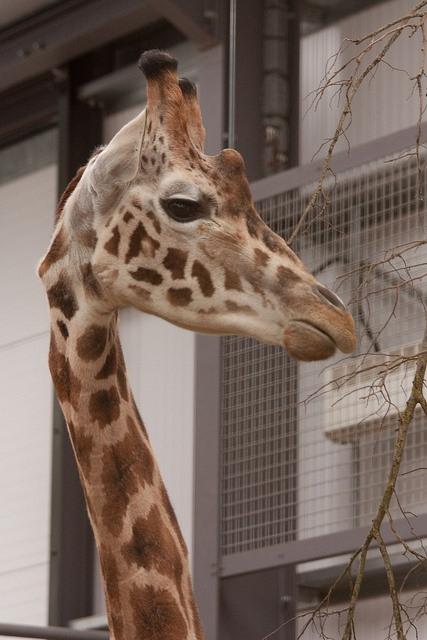
a giraffe  standing beside a building and part of a tree
A giraffe chewing on branches at the zoo.
A giraffe looks around next to a branch.
A giraffe looks toward the branch of a bare tree limb.
The head and neck of a giraffe looking to its left.